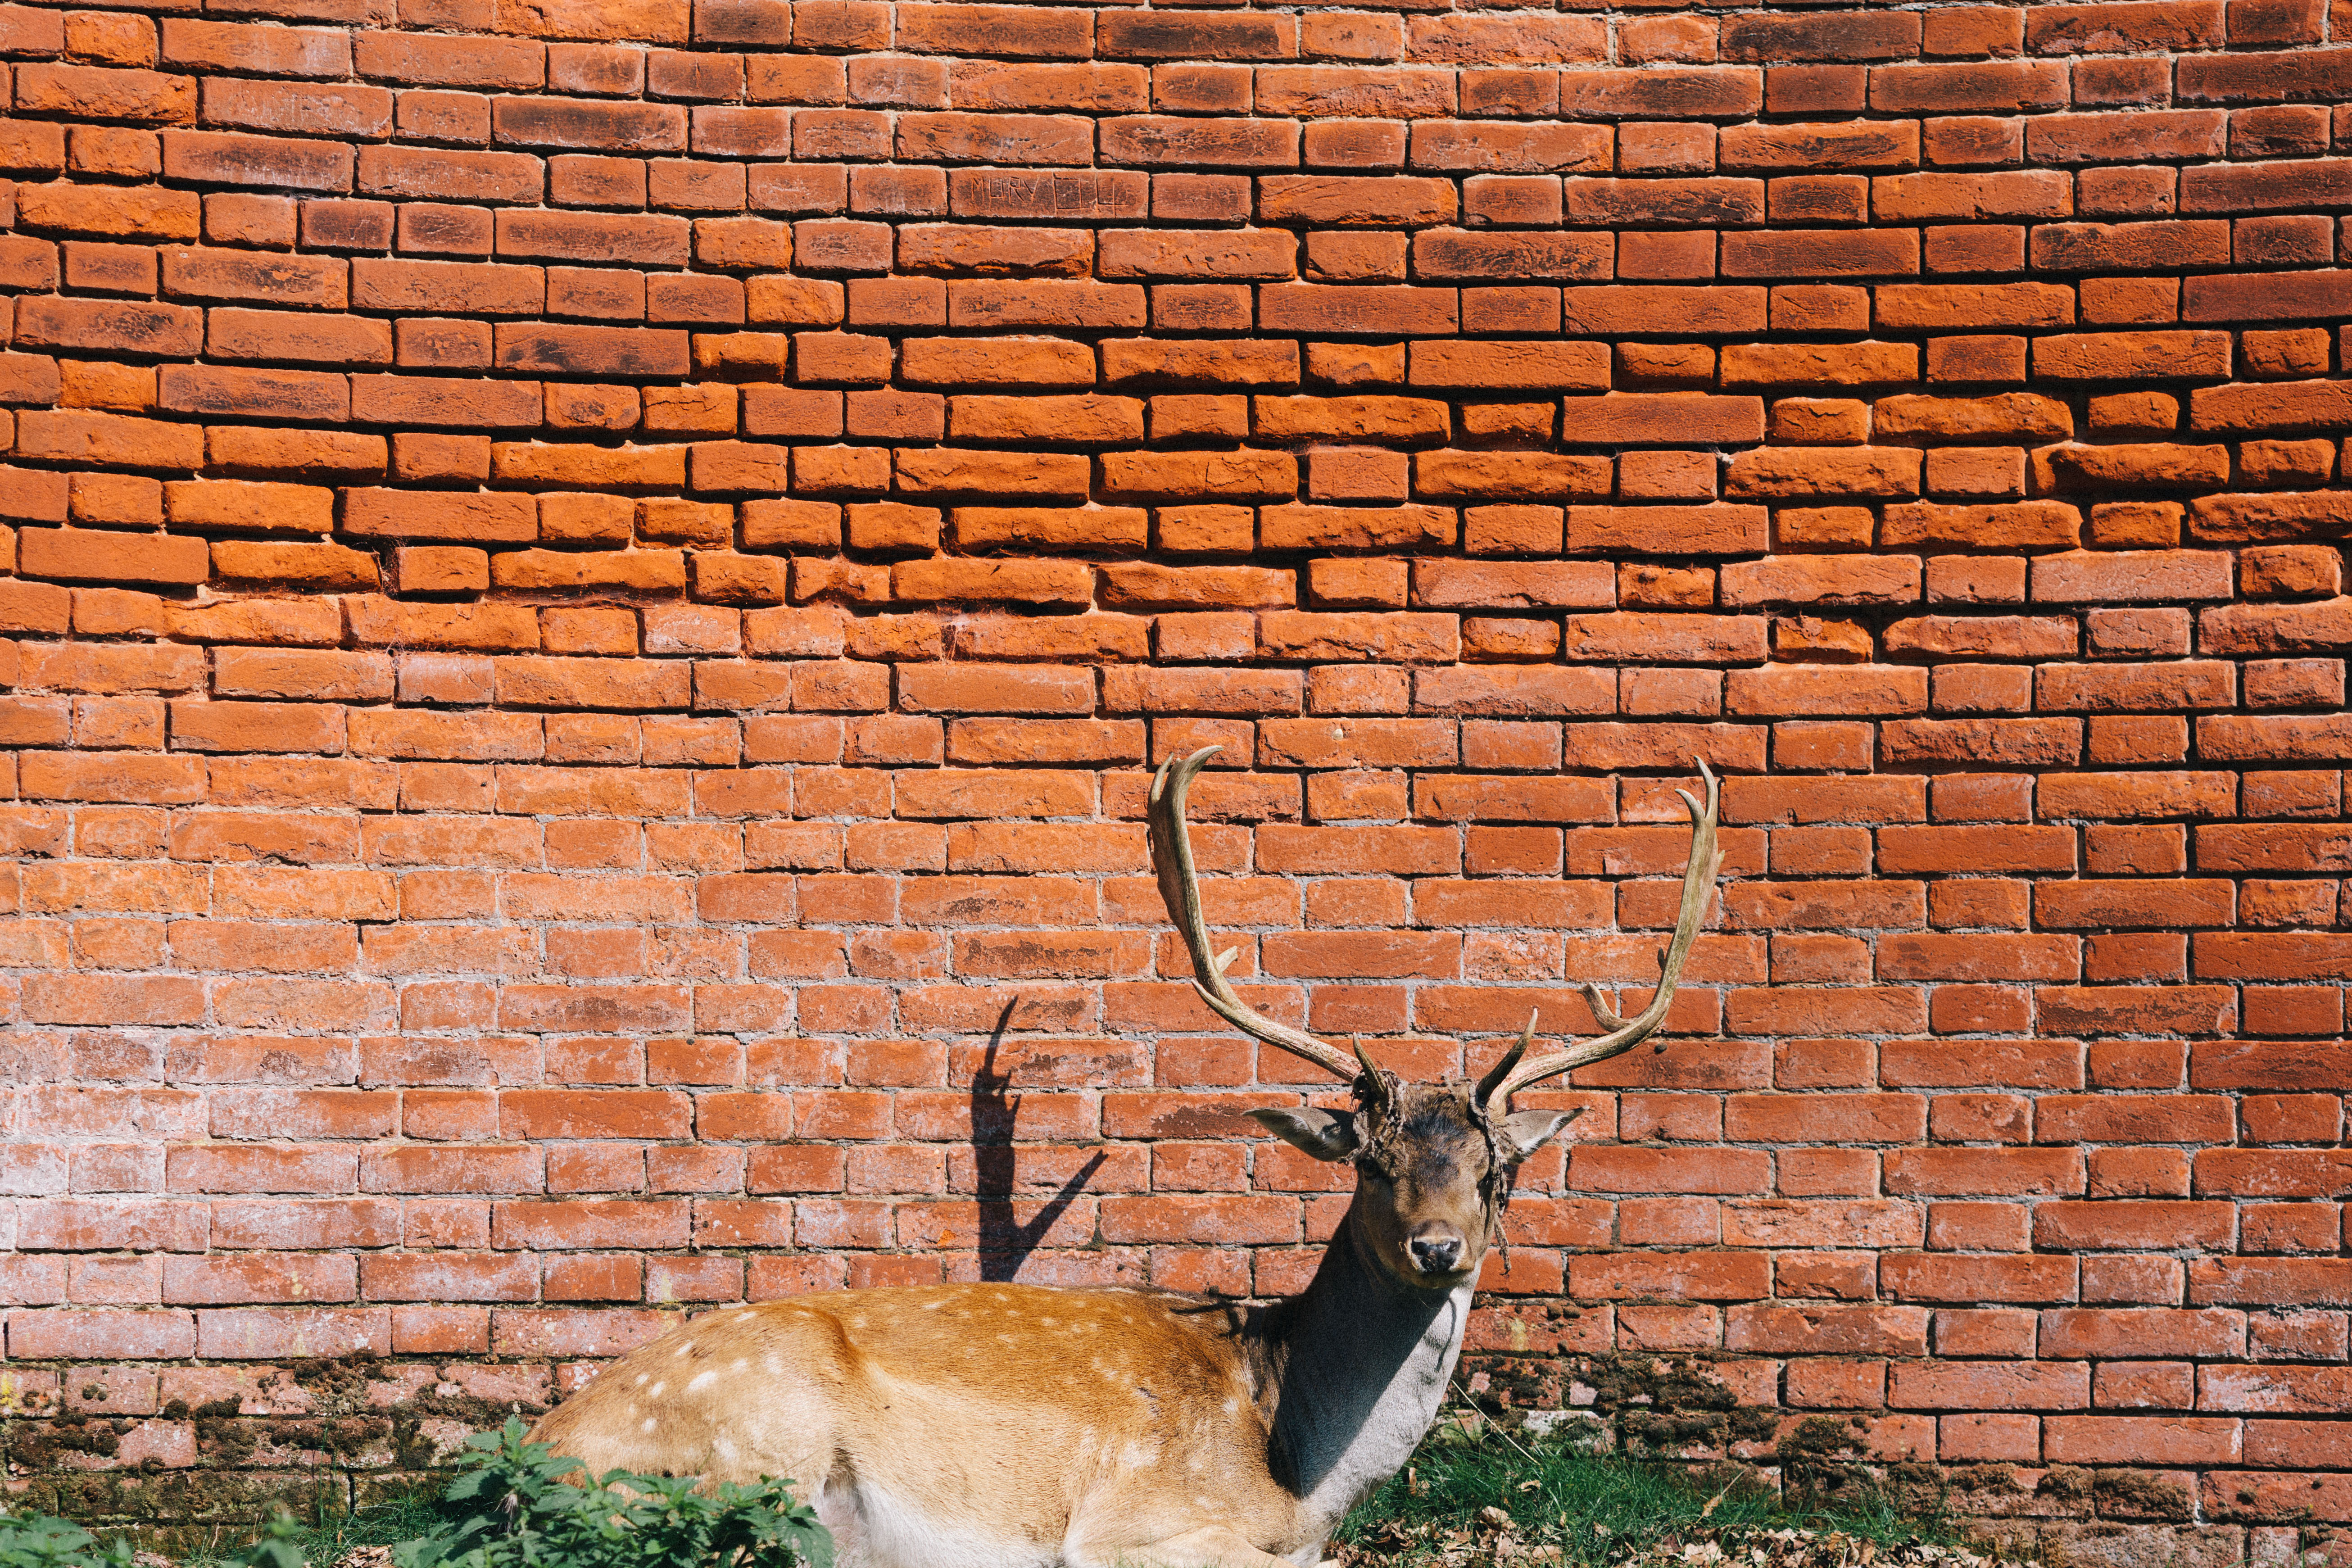
animal, wall, wildlife, deer, red, mammal, brick, fauna, stones, bricks, antlers